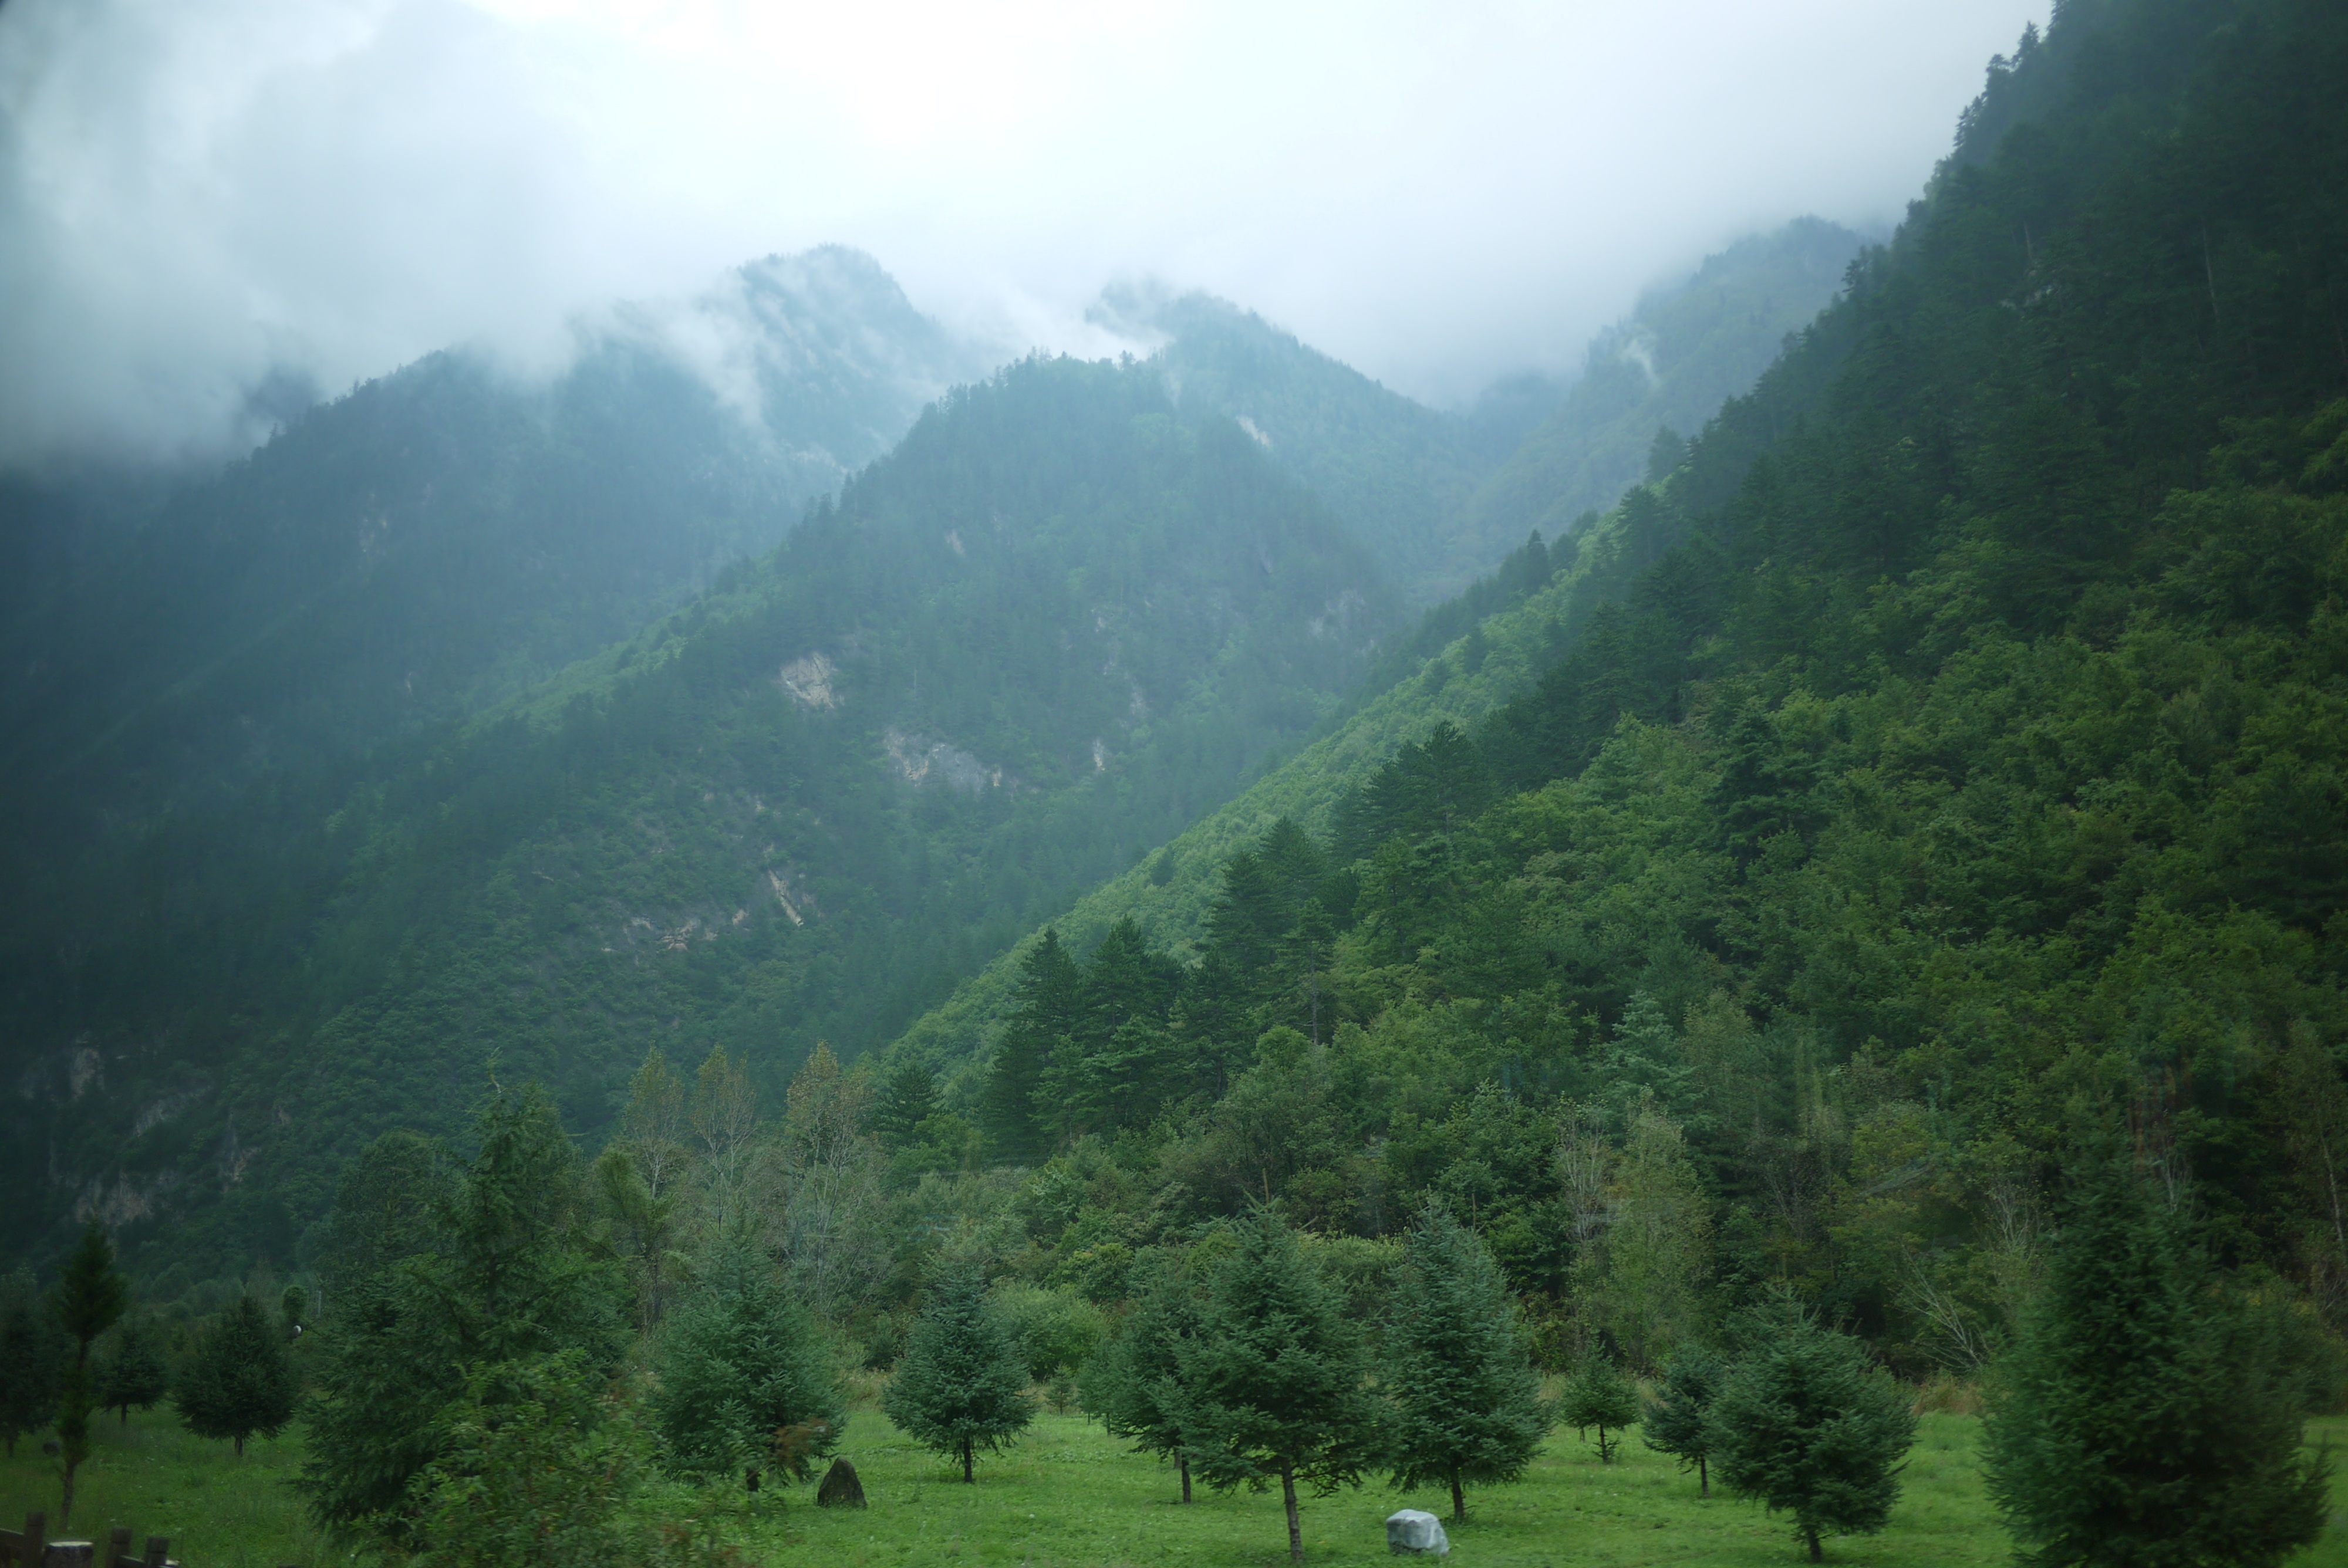
nature, forest, wilderness, mountain, meadow, hill, valley, mountain range, jungle, highland, ridge, alps, rainforest, plateau, habitat, ecosystem, the scenery, jiuzhaigou, white cloud, landform, the clouds, distant hills, mountain pass, hill station, geographical feature, atmospheric phenomenon, mountainous landforms